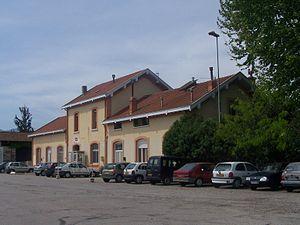
La gare d'Elne en-dessous de Perpignan dans les Pyrénées-Orientales.
La gare d'Elne est une gare ferroviaire française de la ligne de Narbonne à Port-Bou, située sur le territoire de la commune d'Elne, dans le département des Pyrénées-Orientales en région Occitanie.